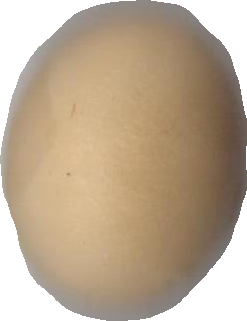
Variety: Dega